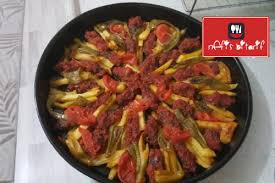
Yemek: izmir_kofte